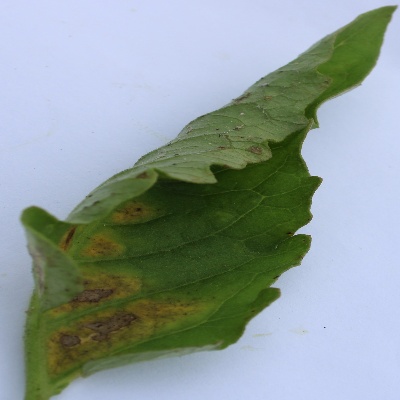
Crop: Tomato
Condition: septoria leaf spot